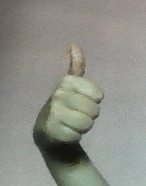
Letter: aleff